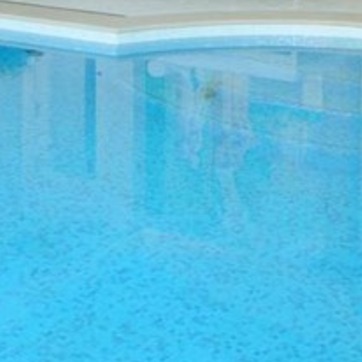
Material: water